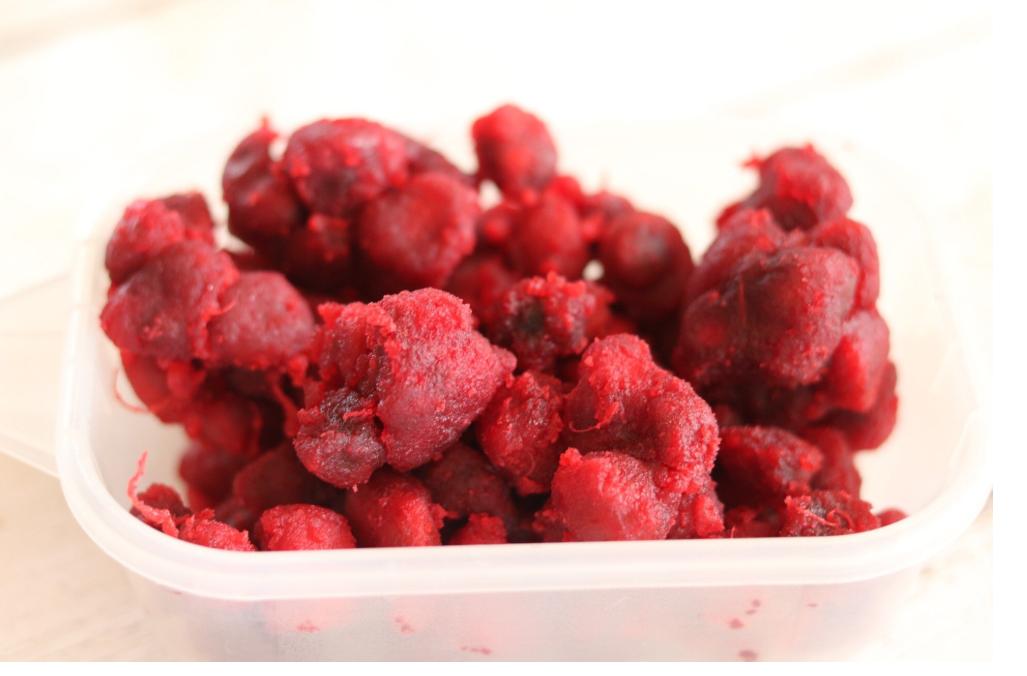
Sahani nyeupe ambayo imejaa mabuyu yenye rangi ya nyekundu ambayo hupatikana sana kwenye kaunti ya Mombasa huko pwani.